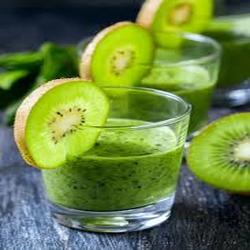
Label: Kiwi